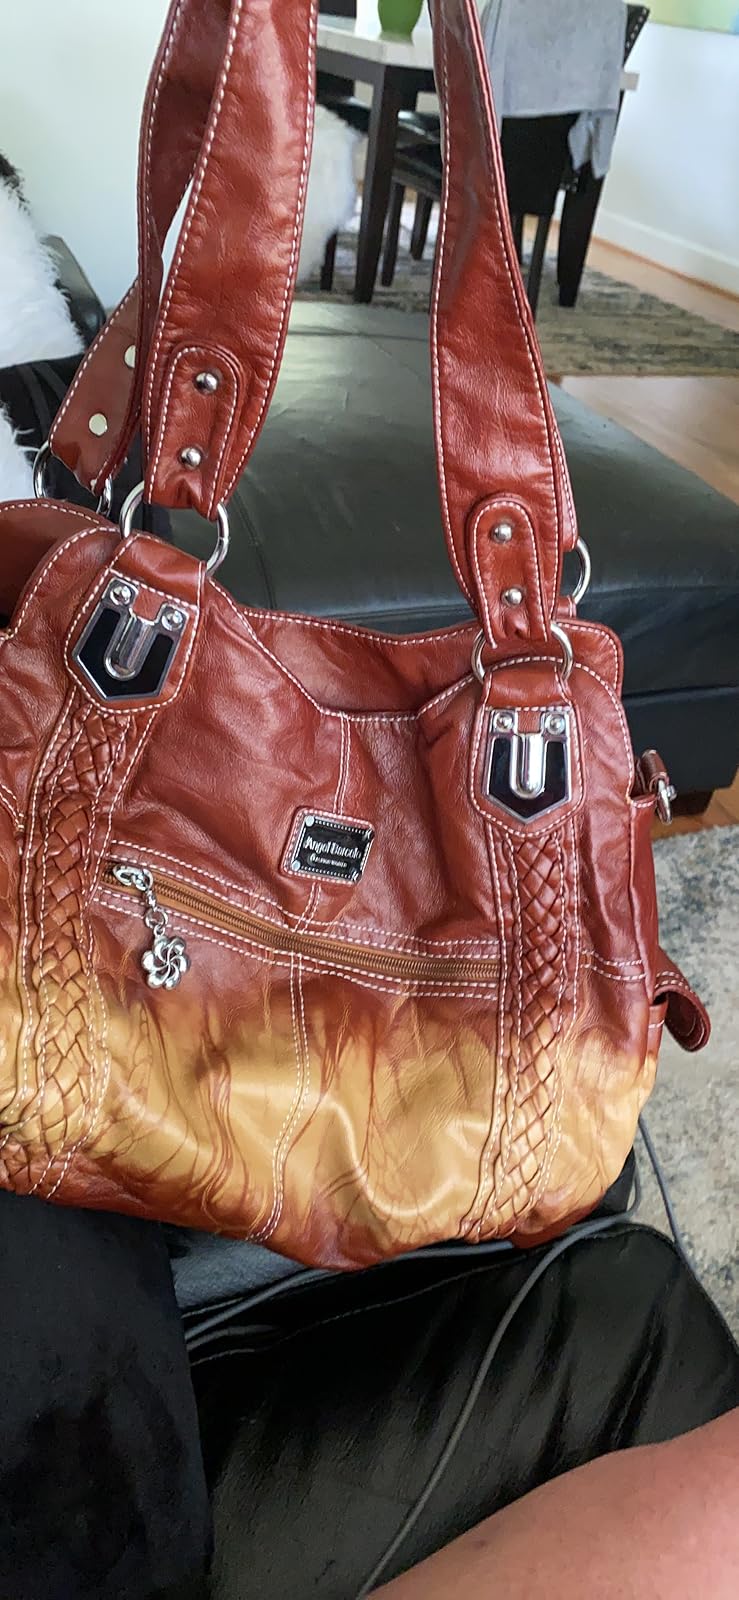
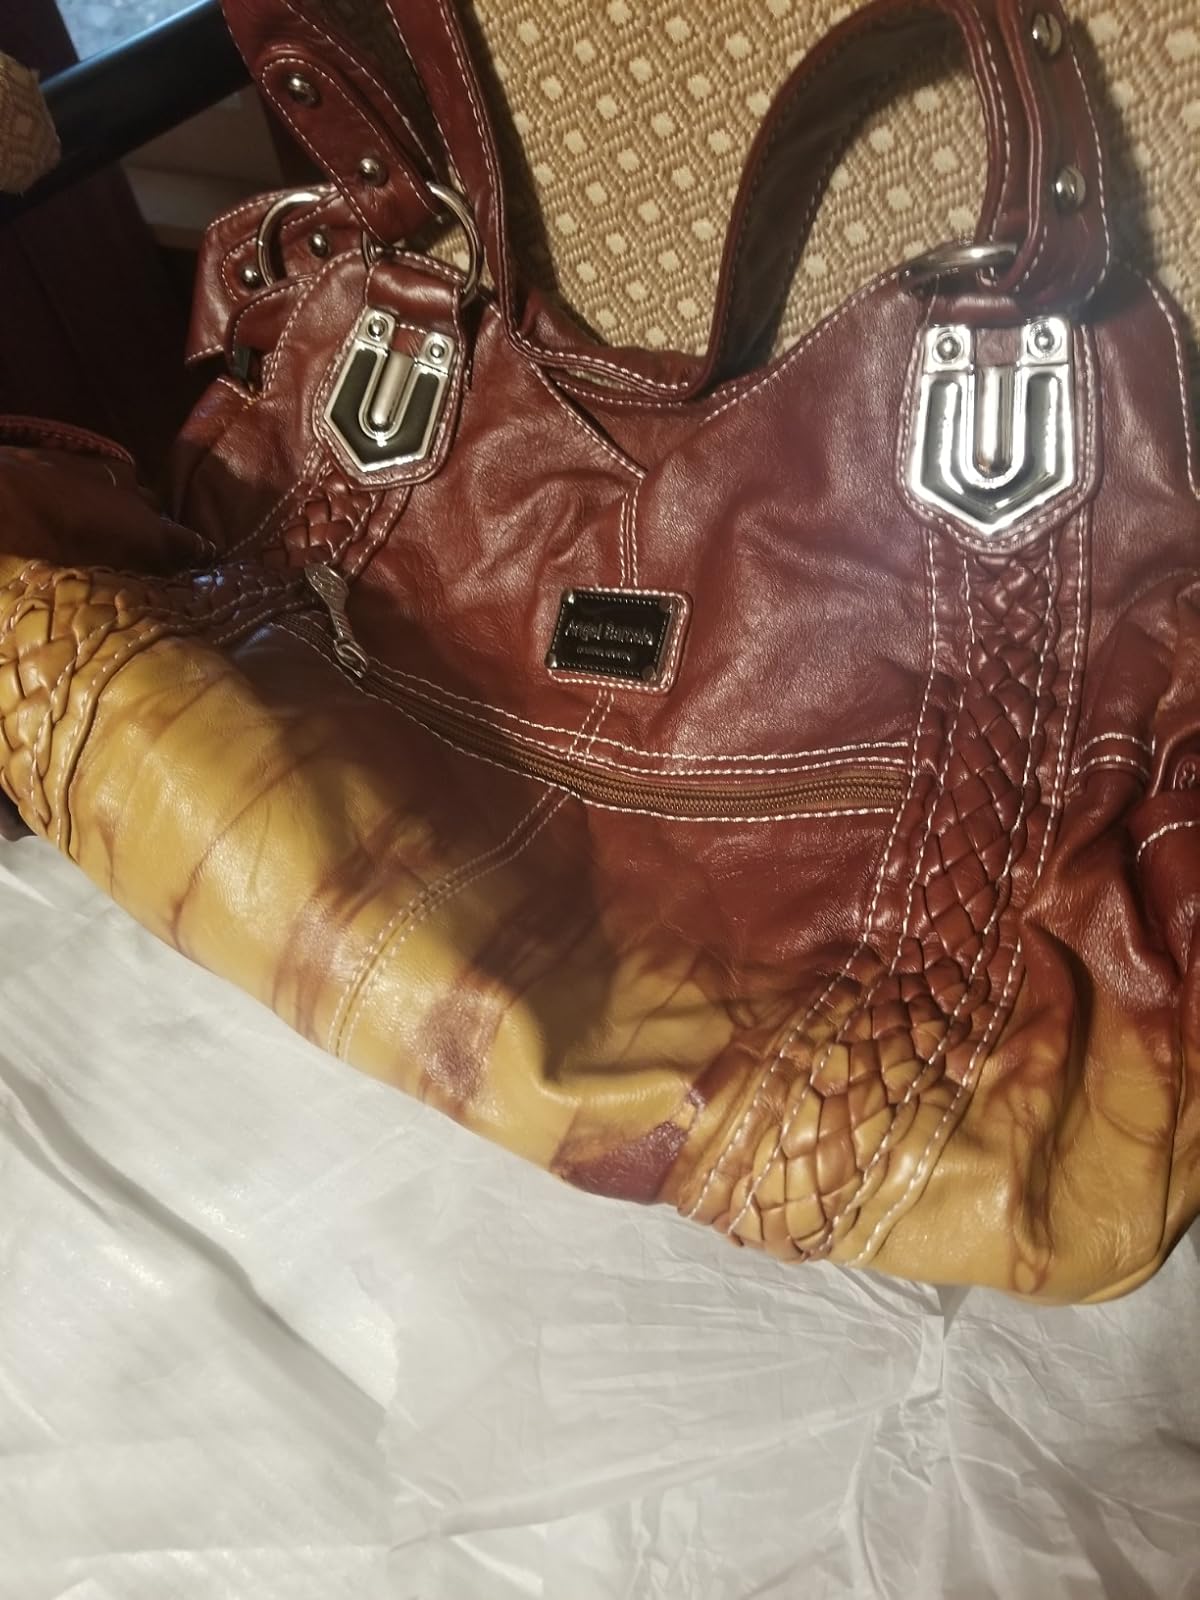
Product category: accessories_handbag
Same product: yes